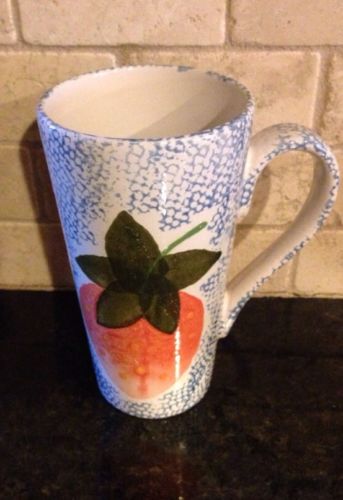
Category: mug